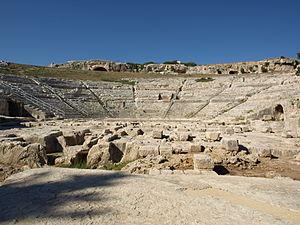
Le théâtre grec de Syracuse se situe sur le versant sud de la colline Temenite, surplombant la ville moderne de Syracuse dans le sud-est de la Sicile. Il a d'abord été construit au Vᵉ siècle av. J.-C., reconstruit dans le IIIᵉ siècle av. J.-C. et rénové à nouveau pendant la période Romaine.